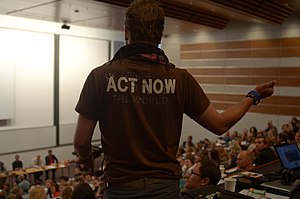
Occupy Wall Street / Occupy Denmark
Occupy konference på CBS 2013
Occupy Wall Street-bevægelsen er en bevægelse, der startede i USA på 17. september 2011 som en protest mod finanssektoren og finanskrisen. Fire uger senere, lørdag 15. oktober 2011 var der demonstrationer i 951 byer i 82 lande verden over.